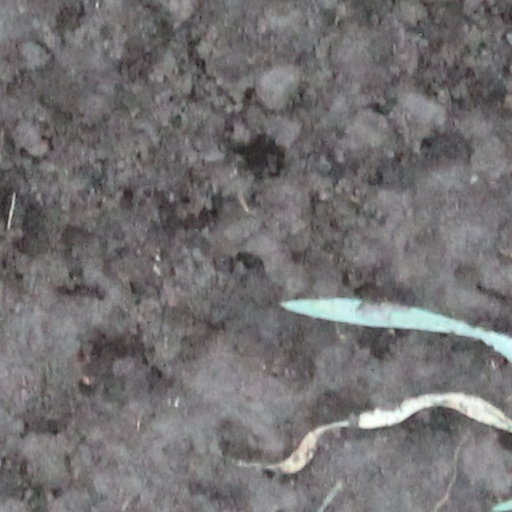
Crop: wheat